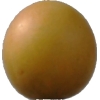
Label: cherry_wax